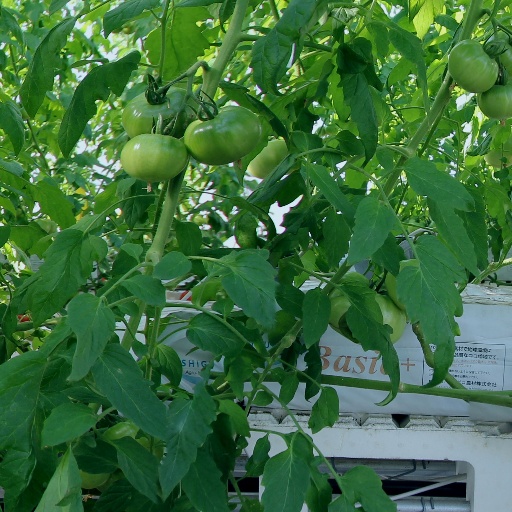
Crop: tomato